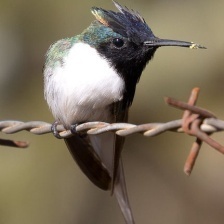
Species: HORNED SUNGEM
Scientific name: HELIACTIN BILOPHUS
ImageNet parent category: hummingbird